Hypergravity

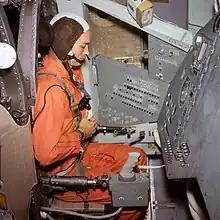
Michael Collins during centrifuge training

Hypergravity is defined as the condition where the force of gravity (real or perceived) exceeds that on the surface of the Earth. This is expressed as being greater than 1 "g". Hypergravity conditions are created on Earth for research on human physiology in aerial combat and space flight, as well as testing of materials and equipment for space missions. Manufacturing of titanium aluminide turbine blades in 20 "g" is being explored by researchers at the European Space Agency (ESA) via an 8-meter wide Large Diameter Centrifuge (LDC).